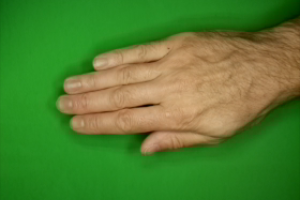
Label: paper